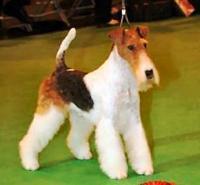
wire-haired_fox_terrier